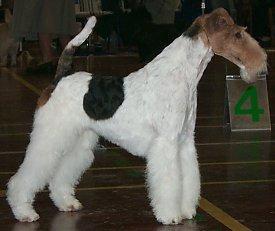
wire-haired_fox_terrier